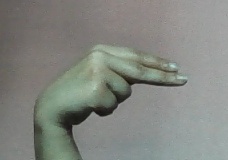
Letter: ain